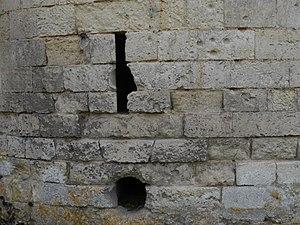
Château d'Esnes (extérieur)
Le château d'Esnes est un château situé à Esnes, dans le département du Nord, au centre du village.